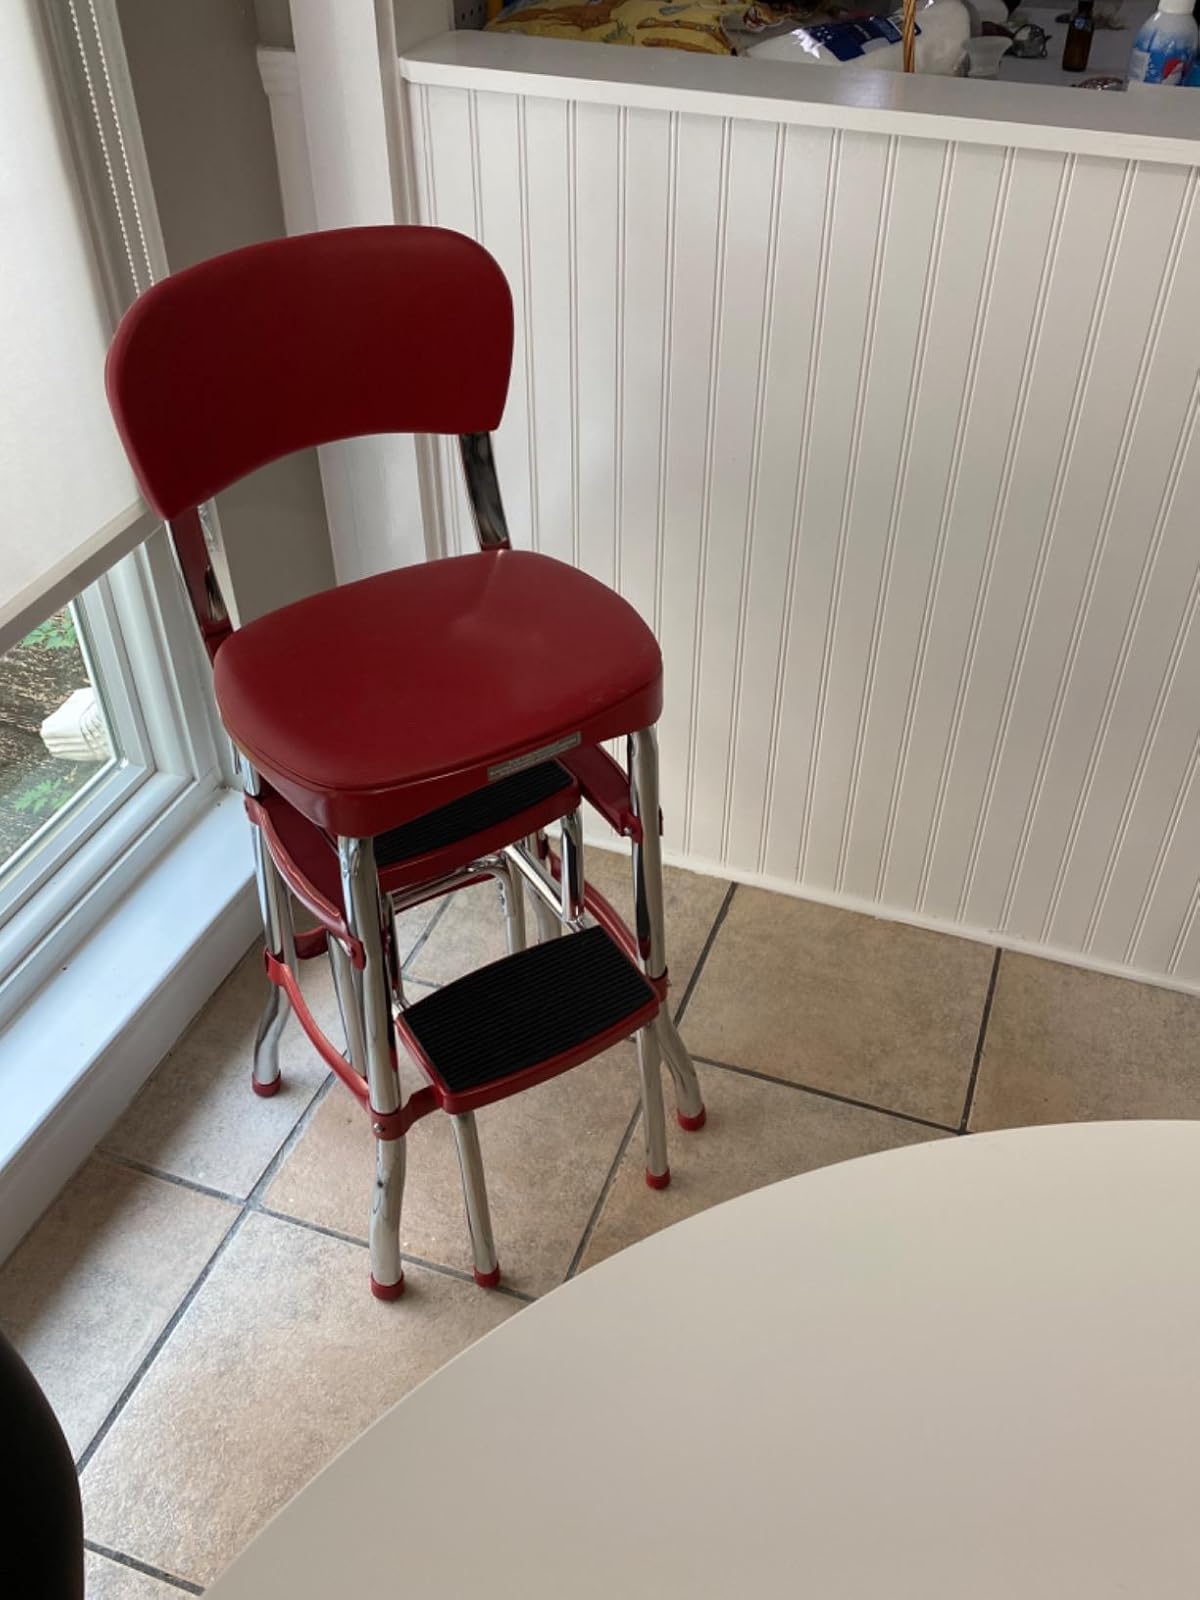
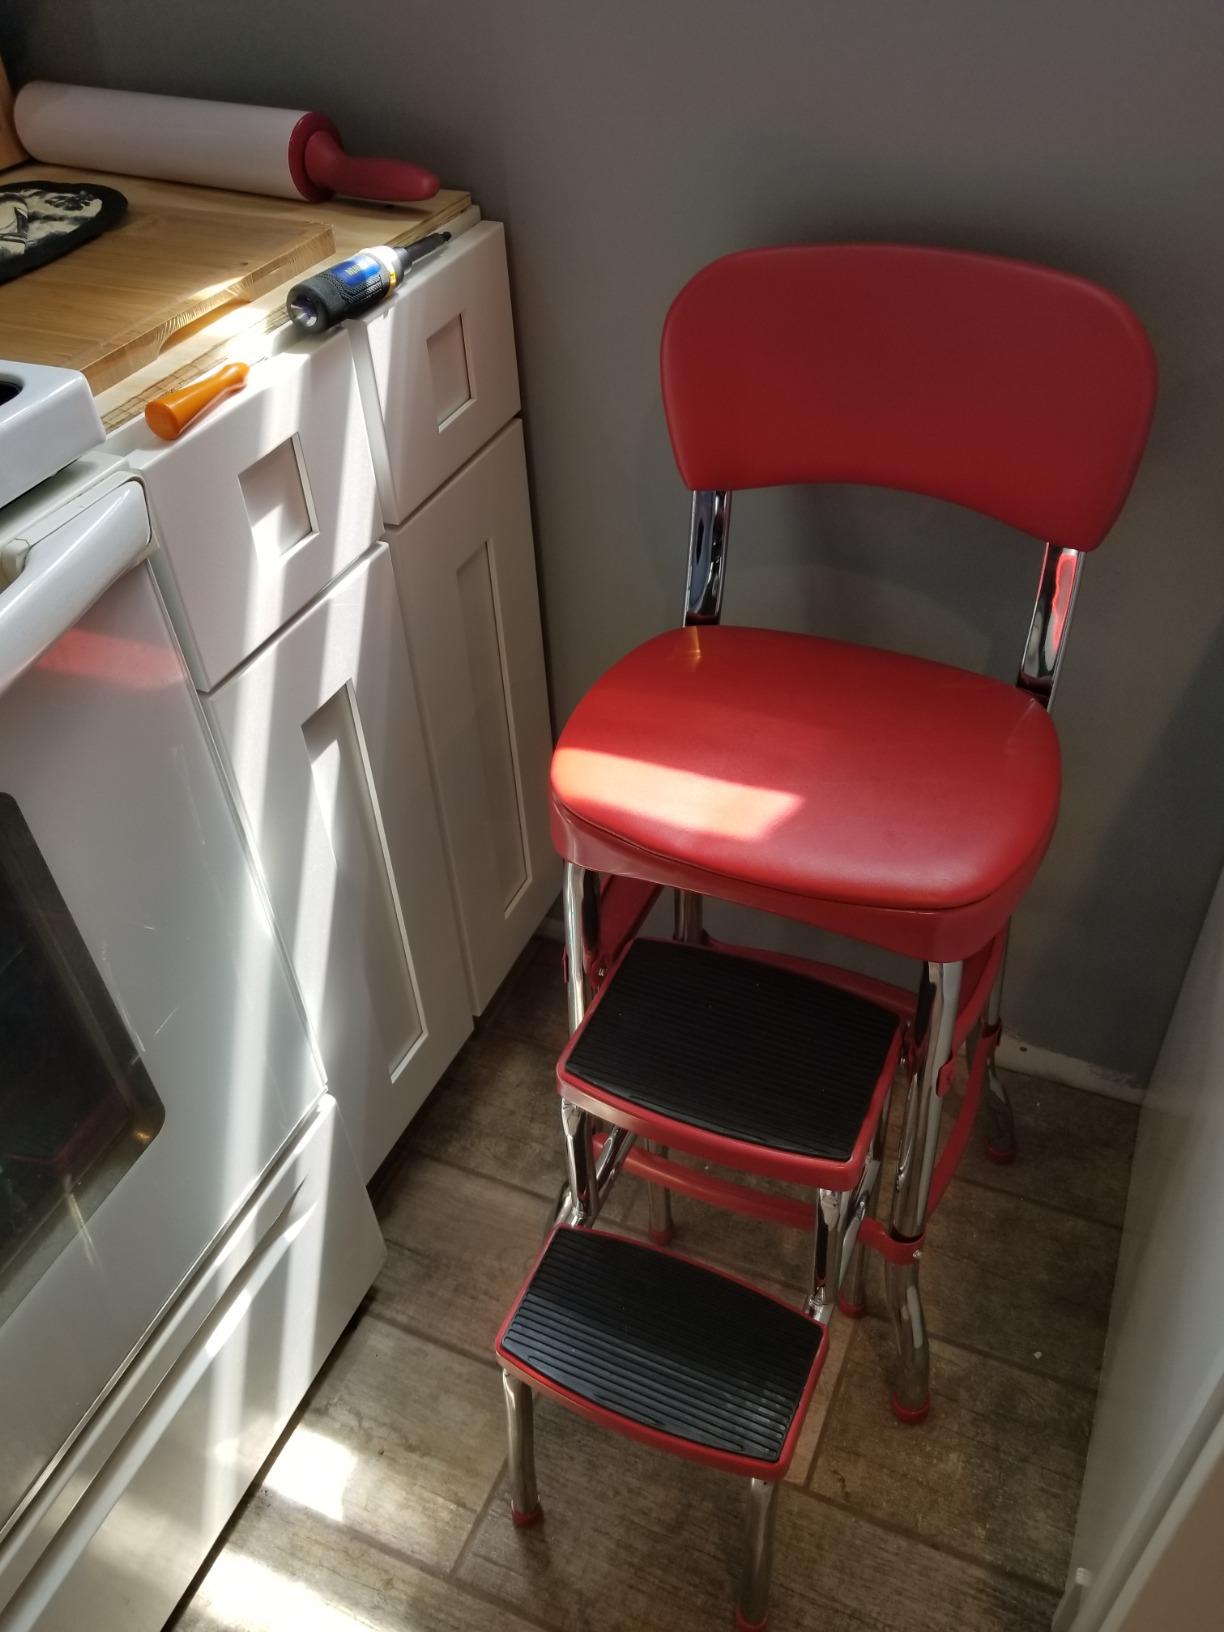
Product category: items_chair
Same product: yes